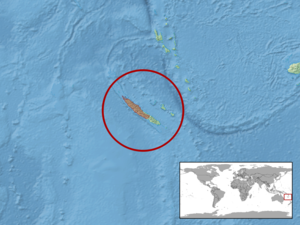
Caesoris novaecaledoniae, unique représentant du genre Caesoris, est une espèce de sauriens de la famille des Scincidae.